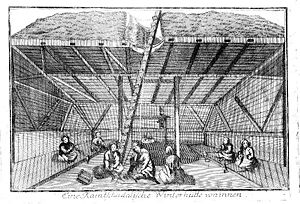
2. Kamtjatka-ekspedition / Ekspeditionen / Resultaterne og deres modtagelse blandt de lærde i Europa
Det indre af en vinterhytte på Kamtjatka. Illustration fra Stellers Beschreibung von dem Lande Kamtschatka.
Den 2. Kamtjatka-ekspedition var en russisk forsknings- og opdagelsesrejse, som blev gennemført under ledelse af den danske marineofficer Vitus Bering mellem 1733 og 1743. Ekspeditionens deltagere udforskede Sibirien, kortlagde den russiske nordkyst og udforskede søvejene fra det østsibiriske Okhotsk til Nordamerika og Japan.